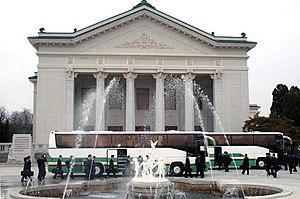
Le Théâtre Moranbong est un théâtre situé à Pyongyang, en Corée du Nord. Il a été ouvert en 1946 et rénové en 2006.